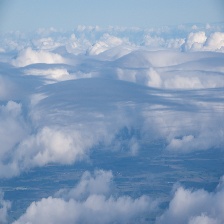
Cloud type: Altostratus